Division of Lilley

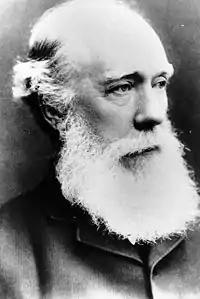
Sir Charles Lilley, the division's namesake

The division was first proclaimed in 1913. The division is named after Sir Charles Lilley, a former premier of Queensland and a former chief justice in the Supreme Court of Queensland.